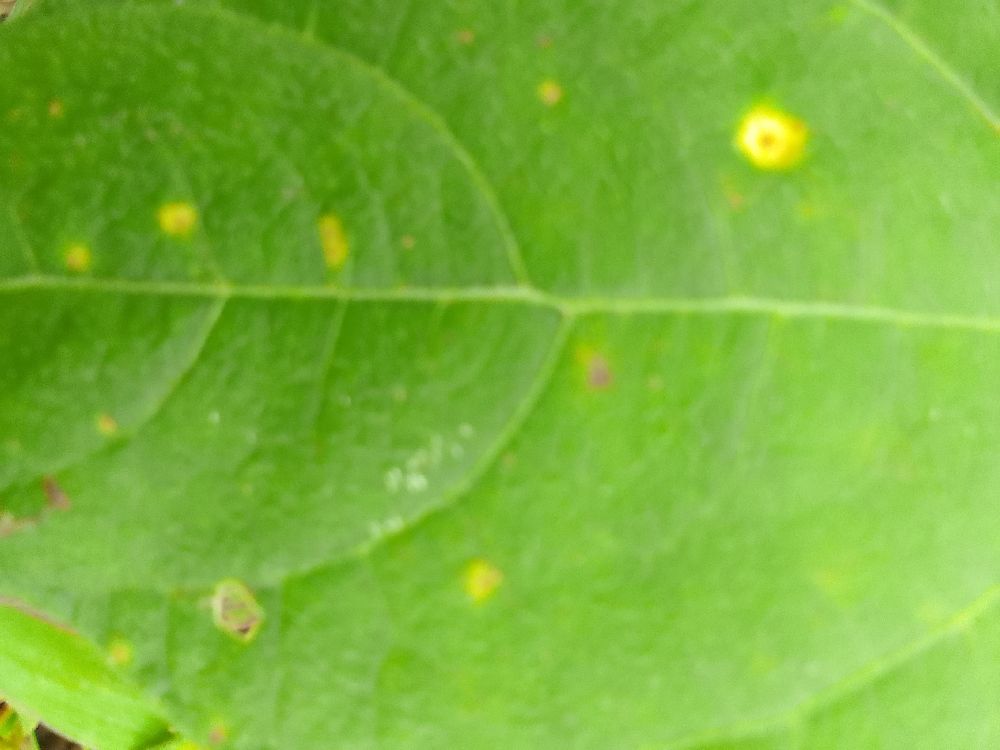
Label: rust